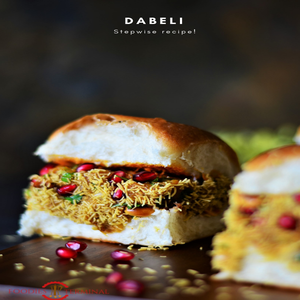
Dish: dabeli